Bestiality with a donkey

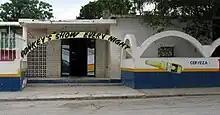
An advertisement for a donkey show in Nuevo Laredo, Mexico. In these shows, prostitutes allegedly have intercourse with donkeys.

According to various sexologist studies, donkeys are one of the most preferred animals for zoophilia. People who have sexual intercourse with donkeys may face fines, imprisonment, or capital punishment, depending on the country, and references to bestiality with donkeys may be censored by some governments and publishers. Bestiality with donkeys is more common in rural areas.